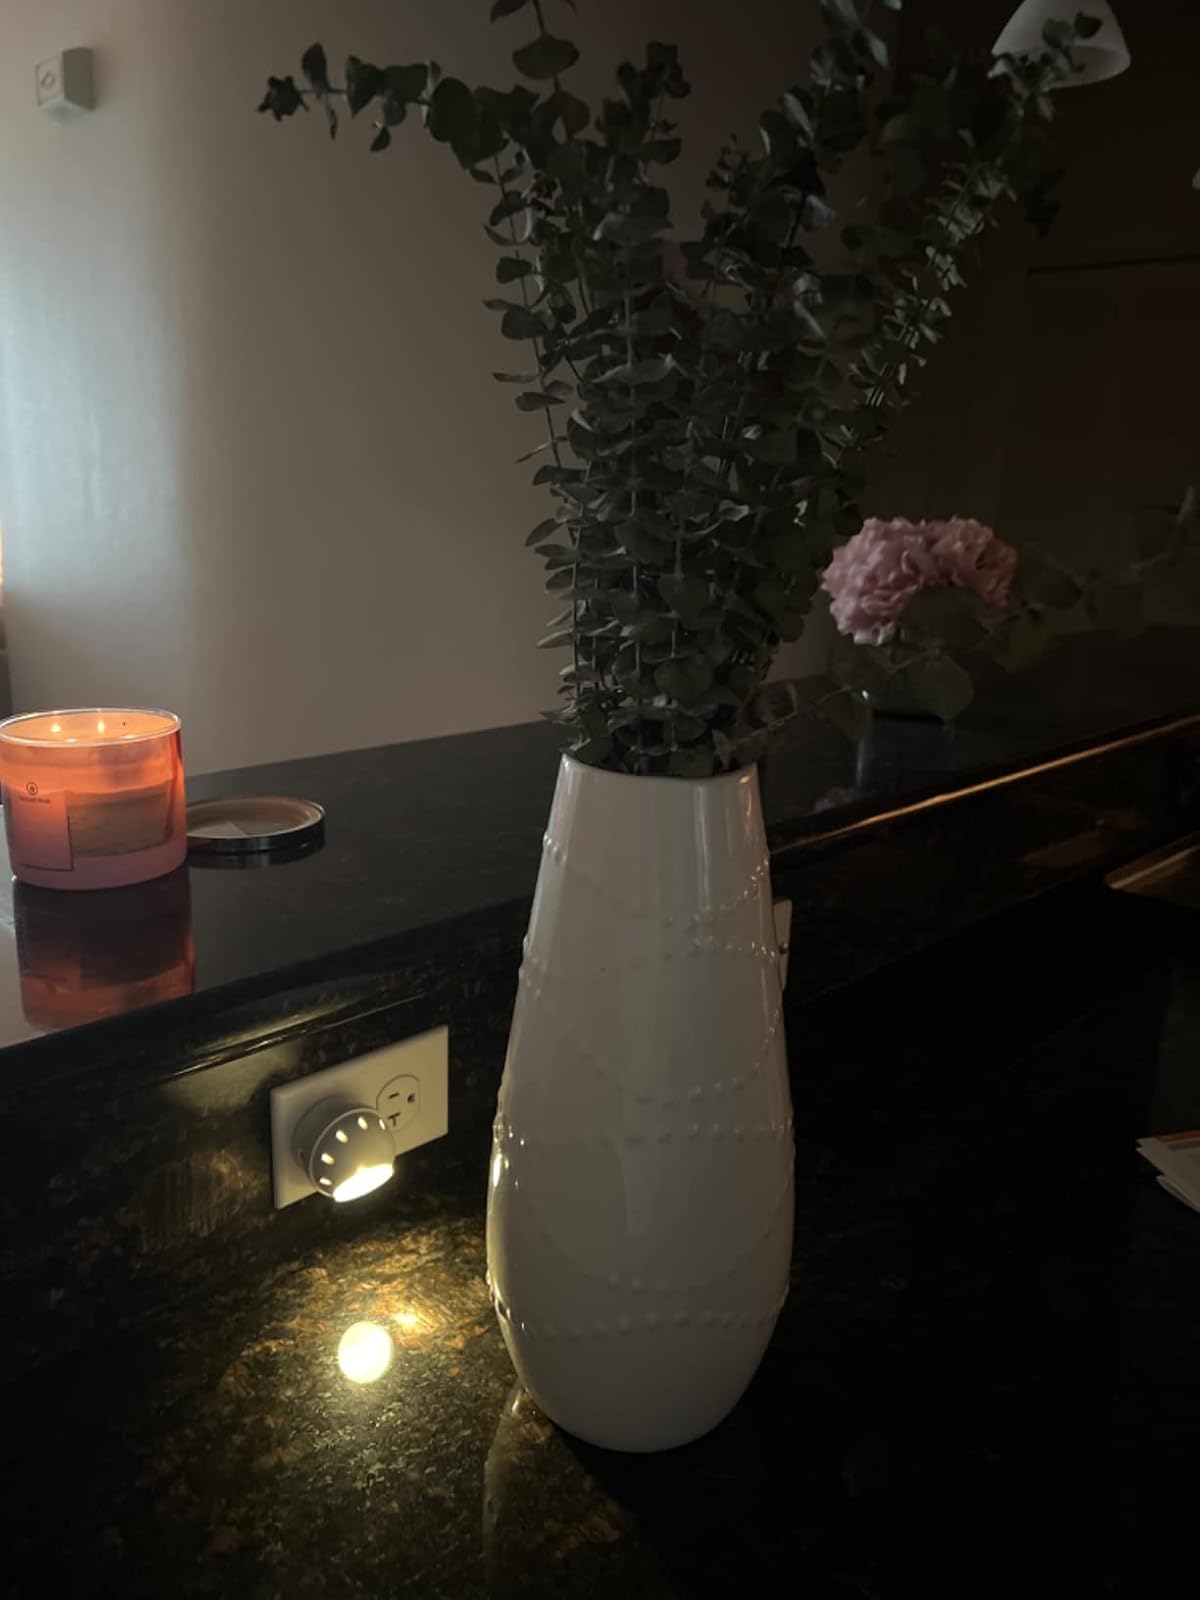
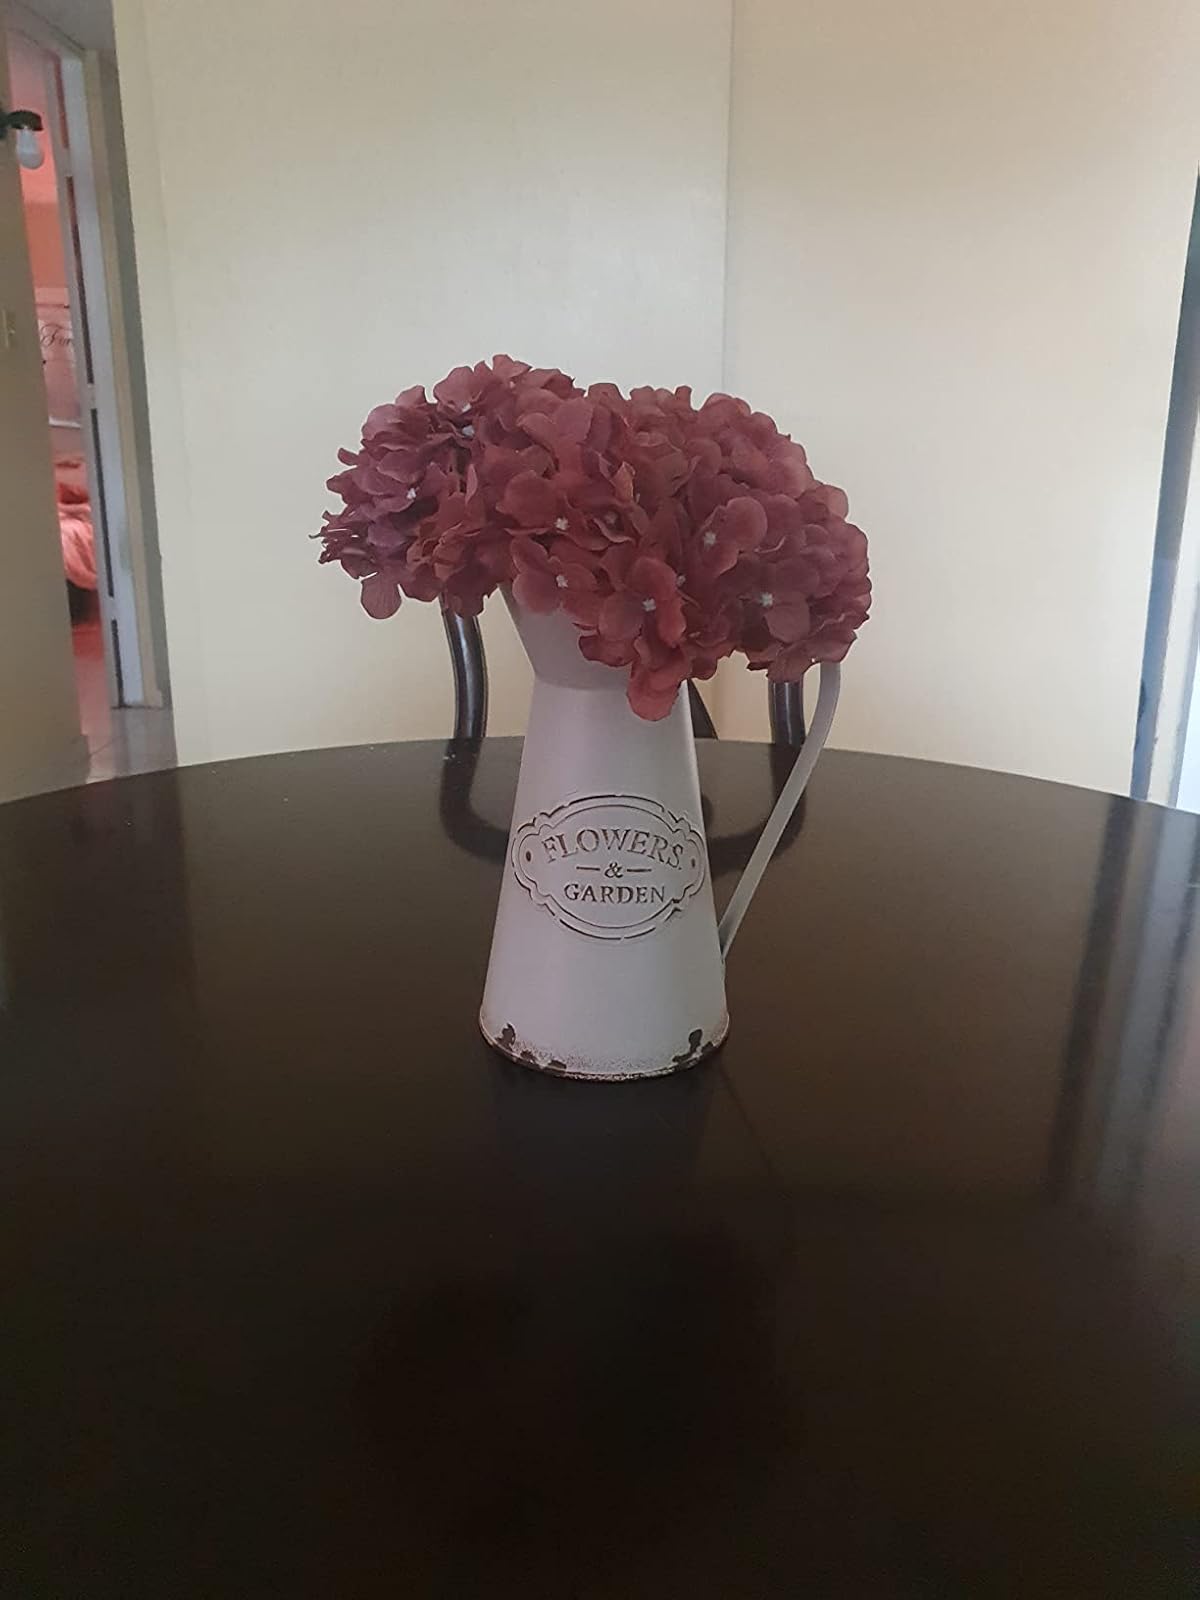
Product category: vase
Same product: no